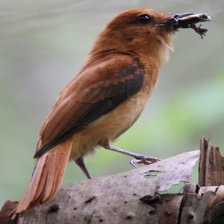
Species: CINNAMON ATTILA
Scientific name: ATTILA CINNAMOMEUS